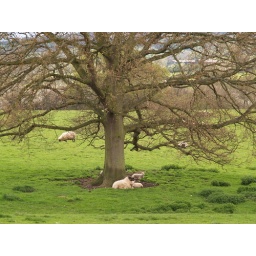
A huge oak tree shelters some sheep in a field near Sudeley Castle